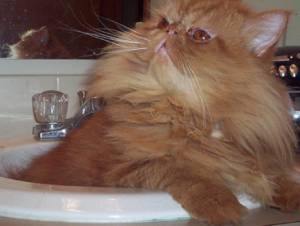
Animal: cat
Breed: persian